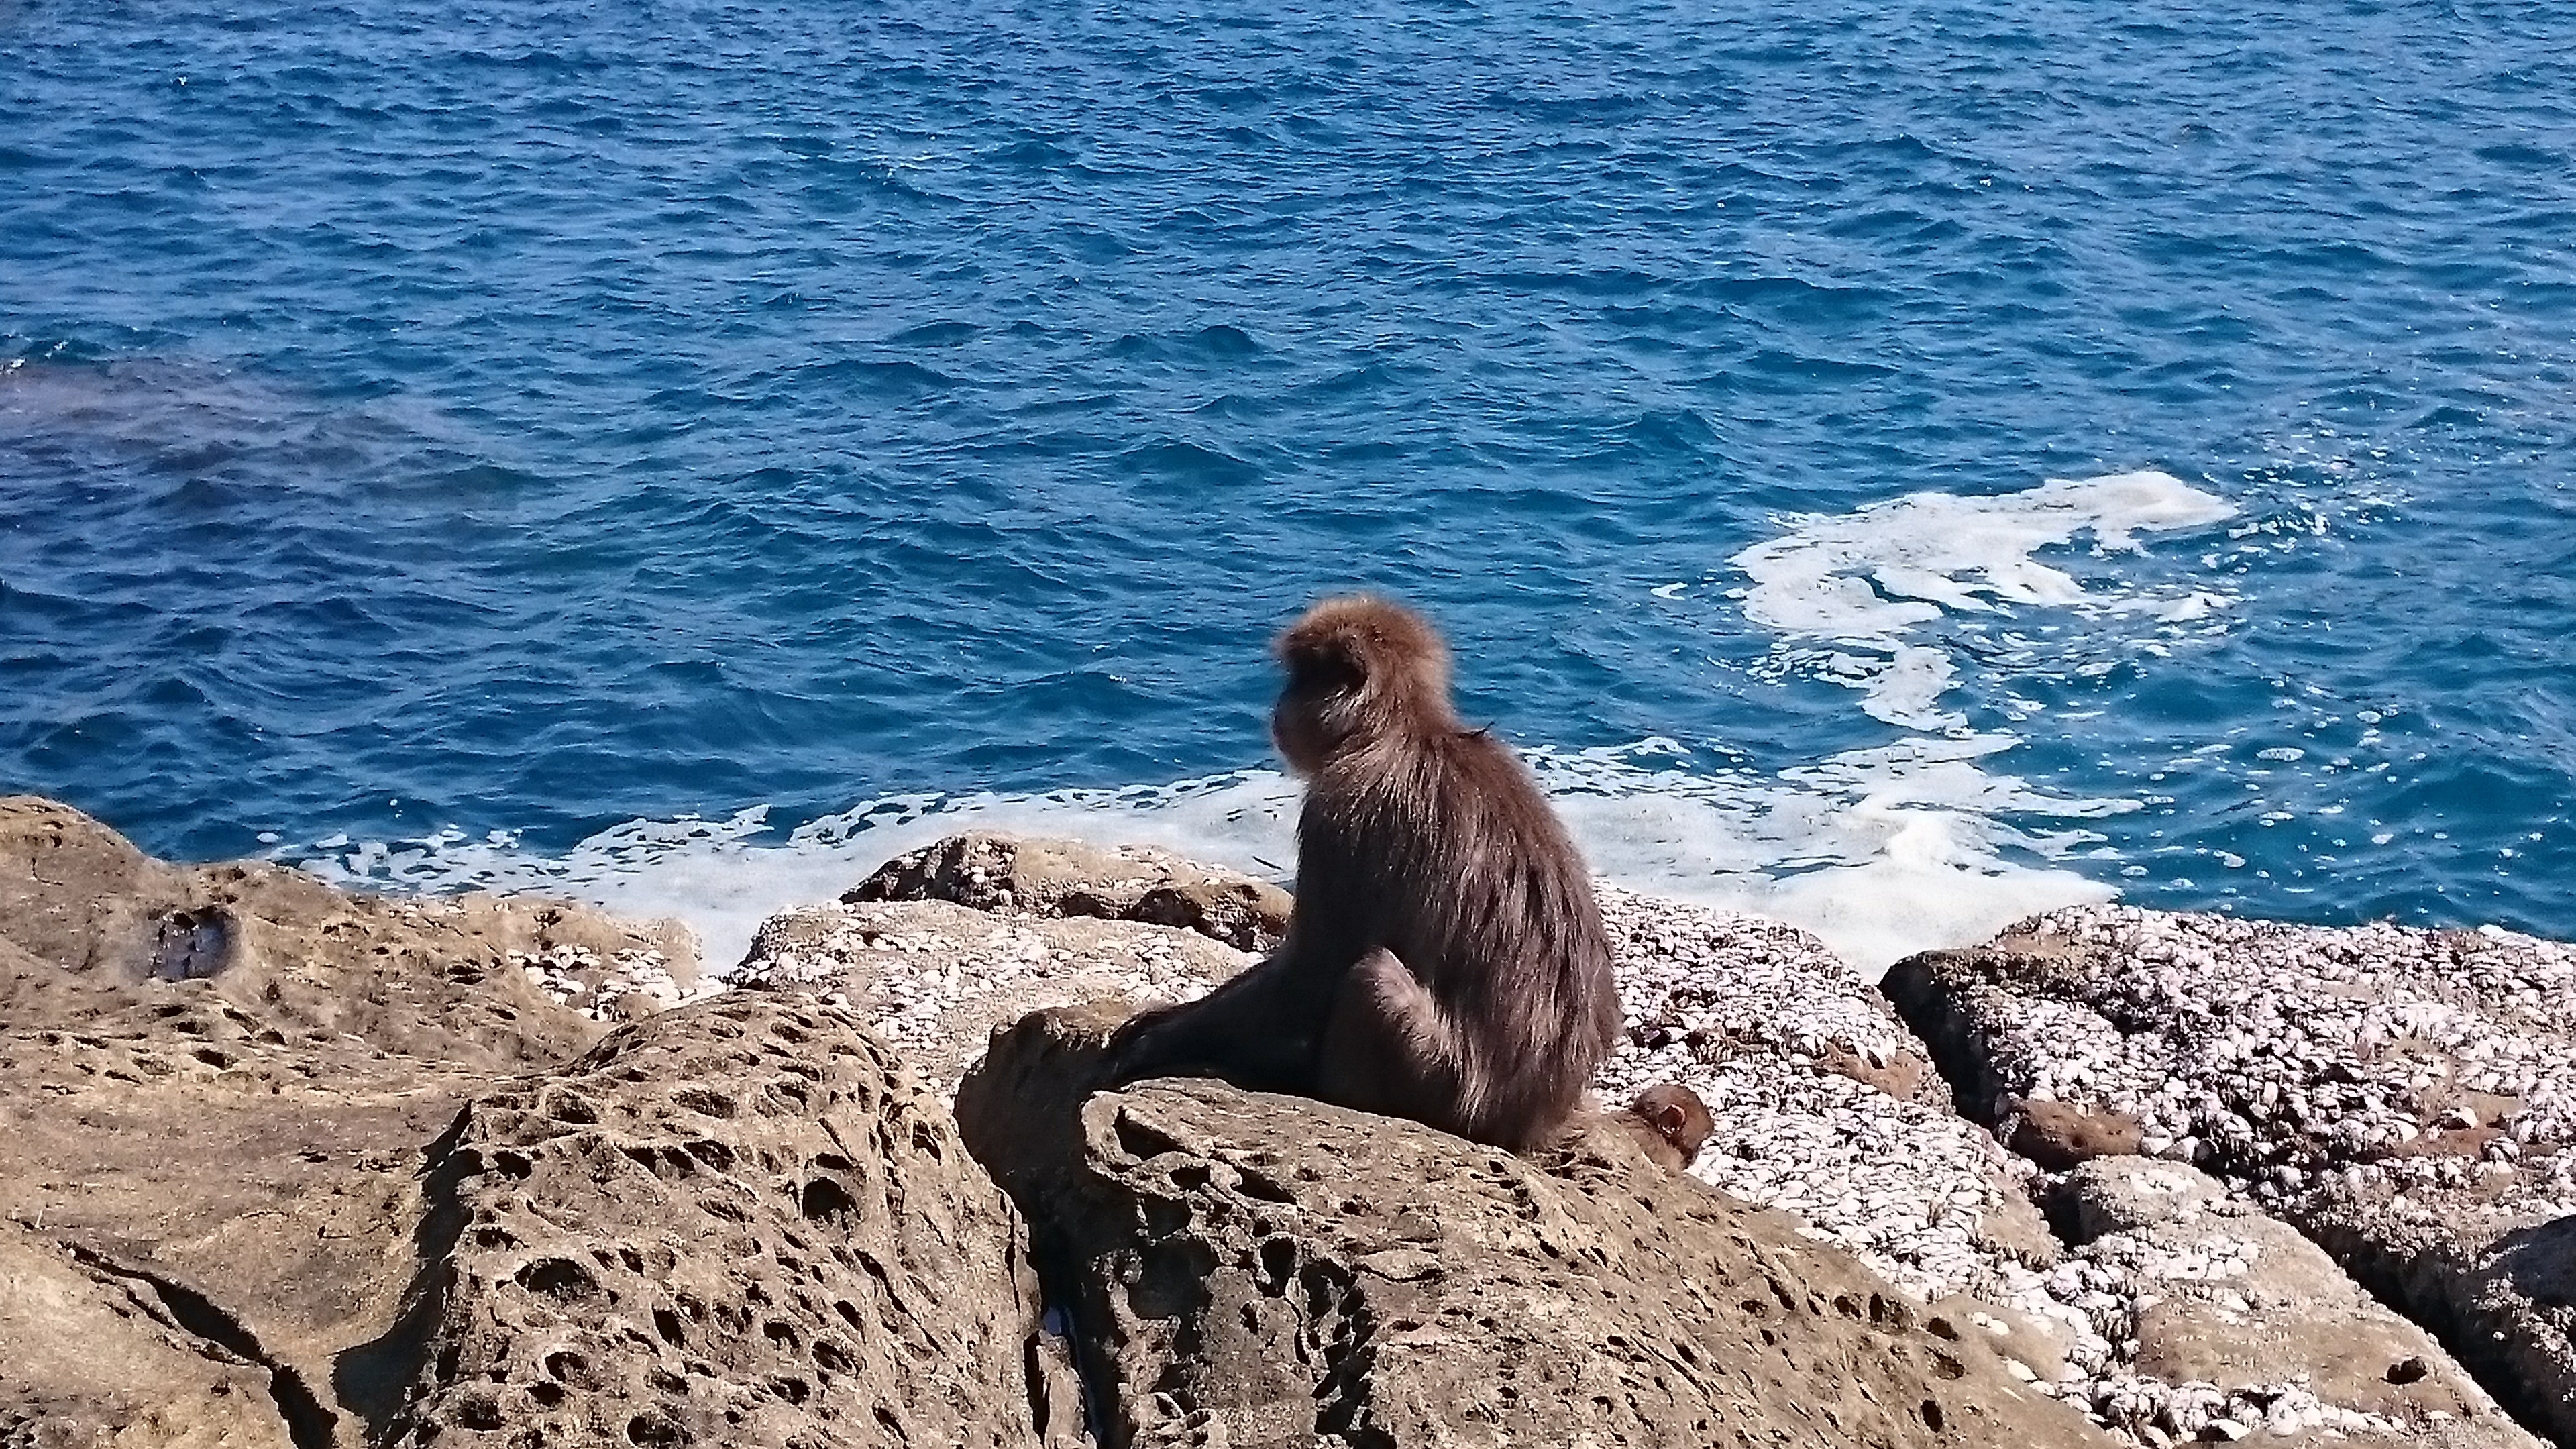
sea, coast, rock, ocean, shore, animal, natural, the, seals, cape, marine mammal, proc